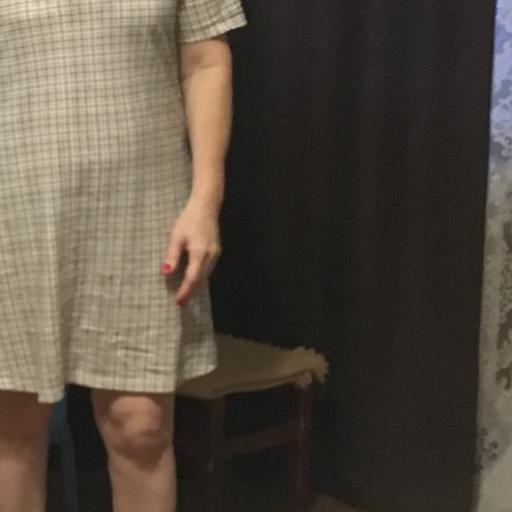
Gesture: no_gesture